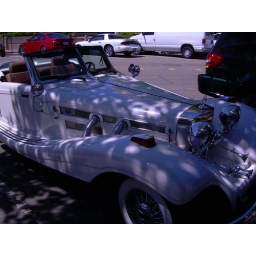
Makes me feel like I am in a black and white film